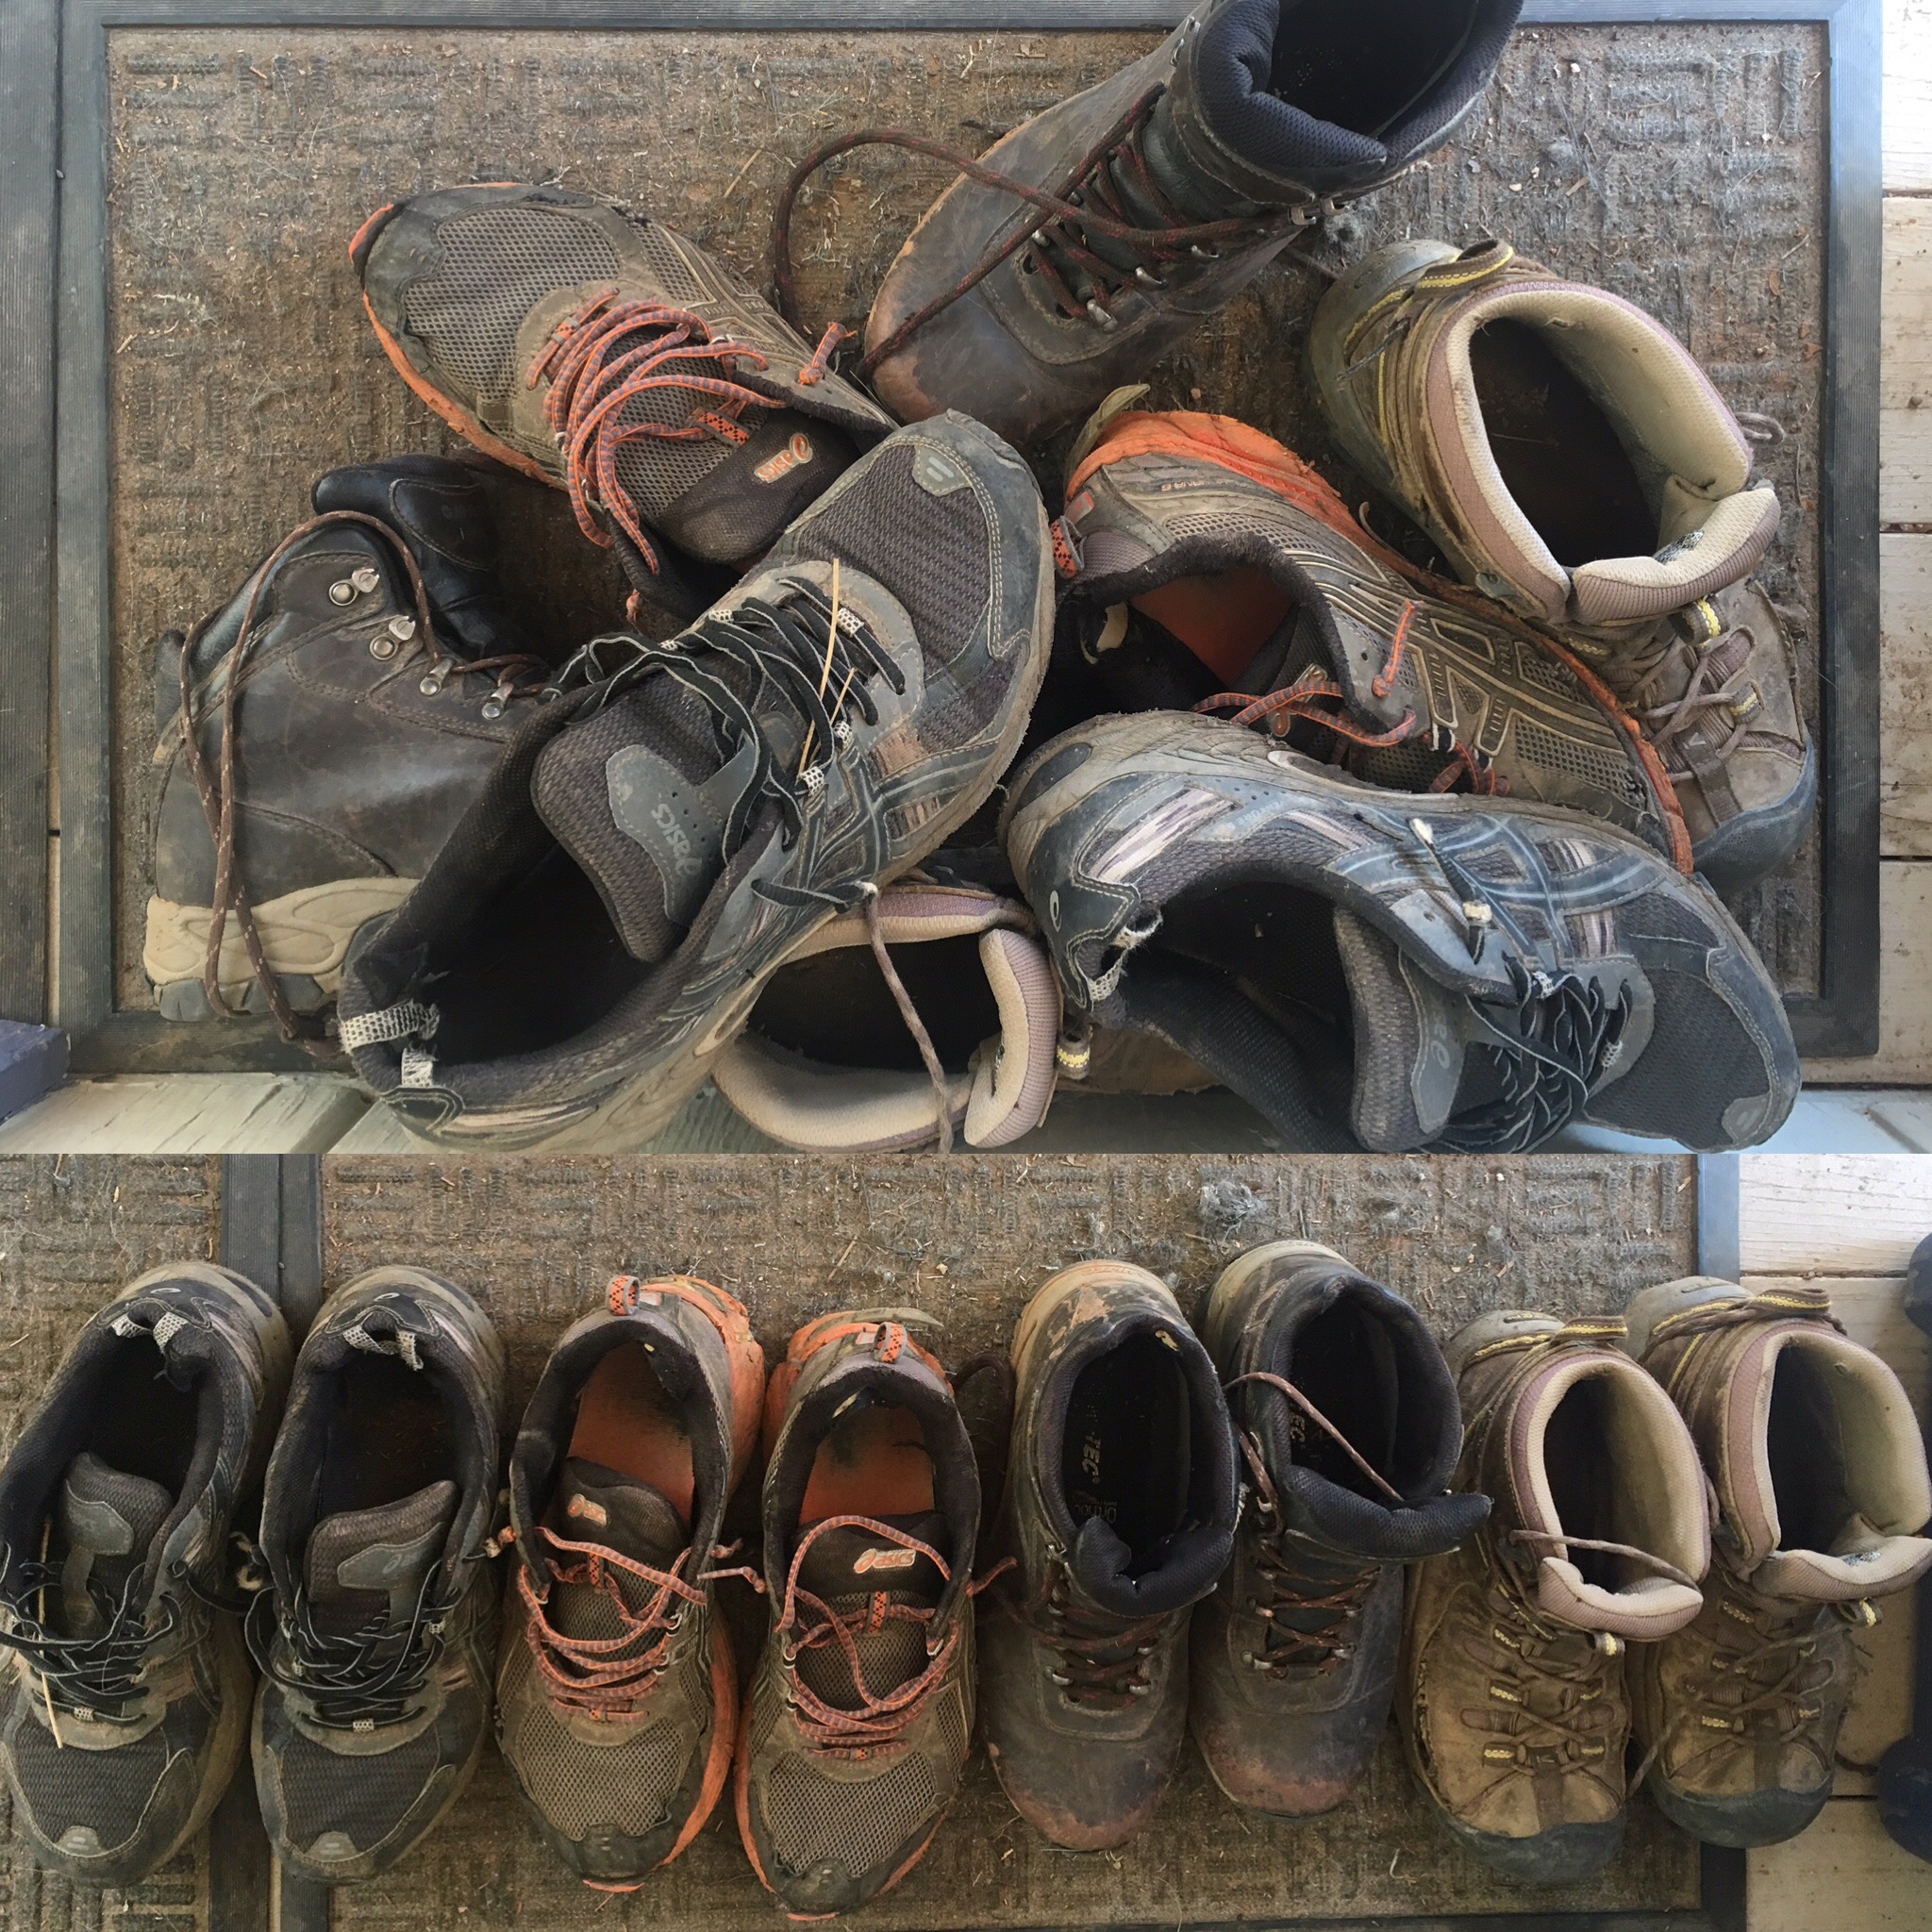
shoe, sculpture, art, footwear, ancient history